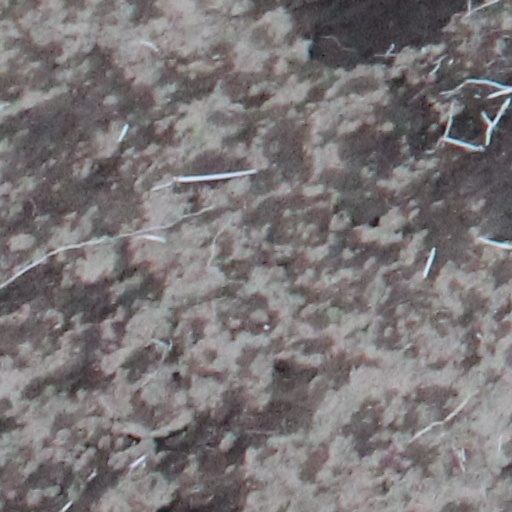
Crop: wheat